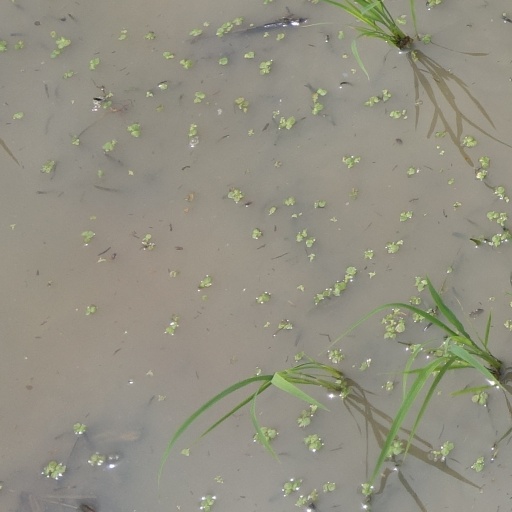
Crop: rice